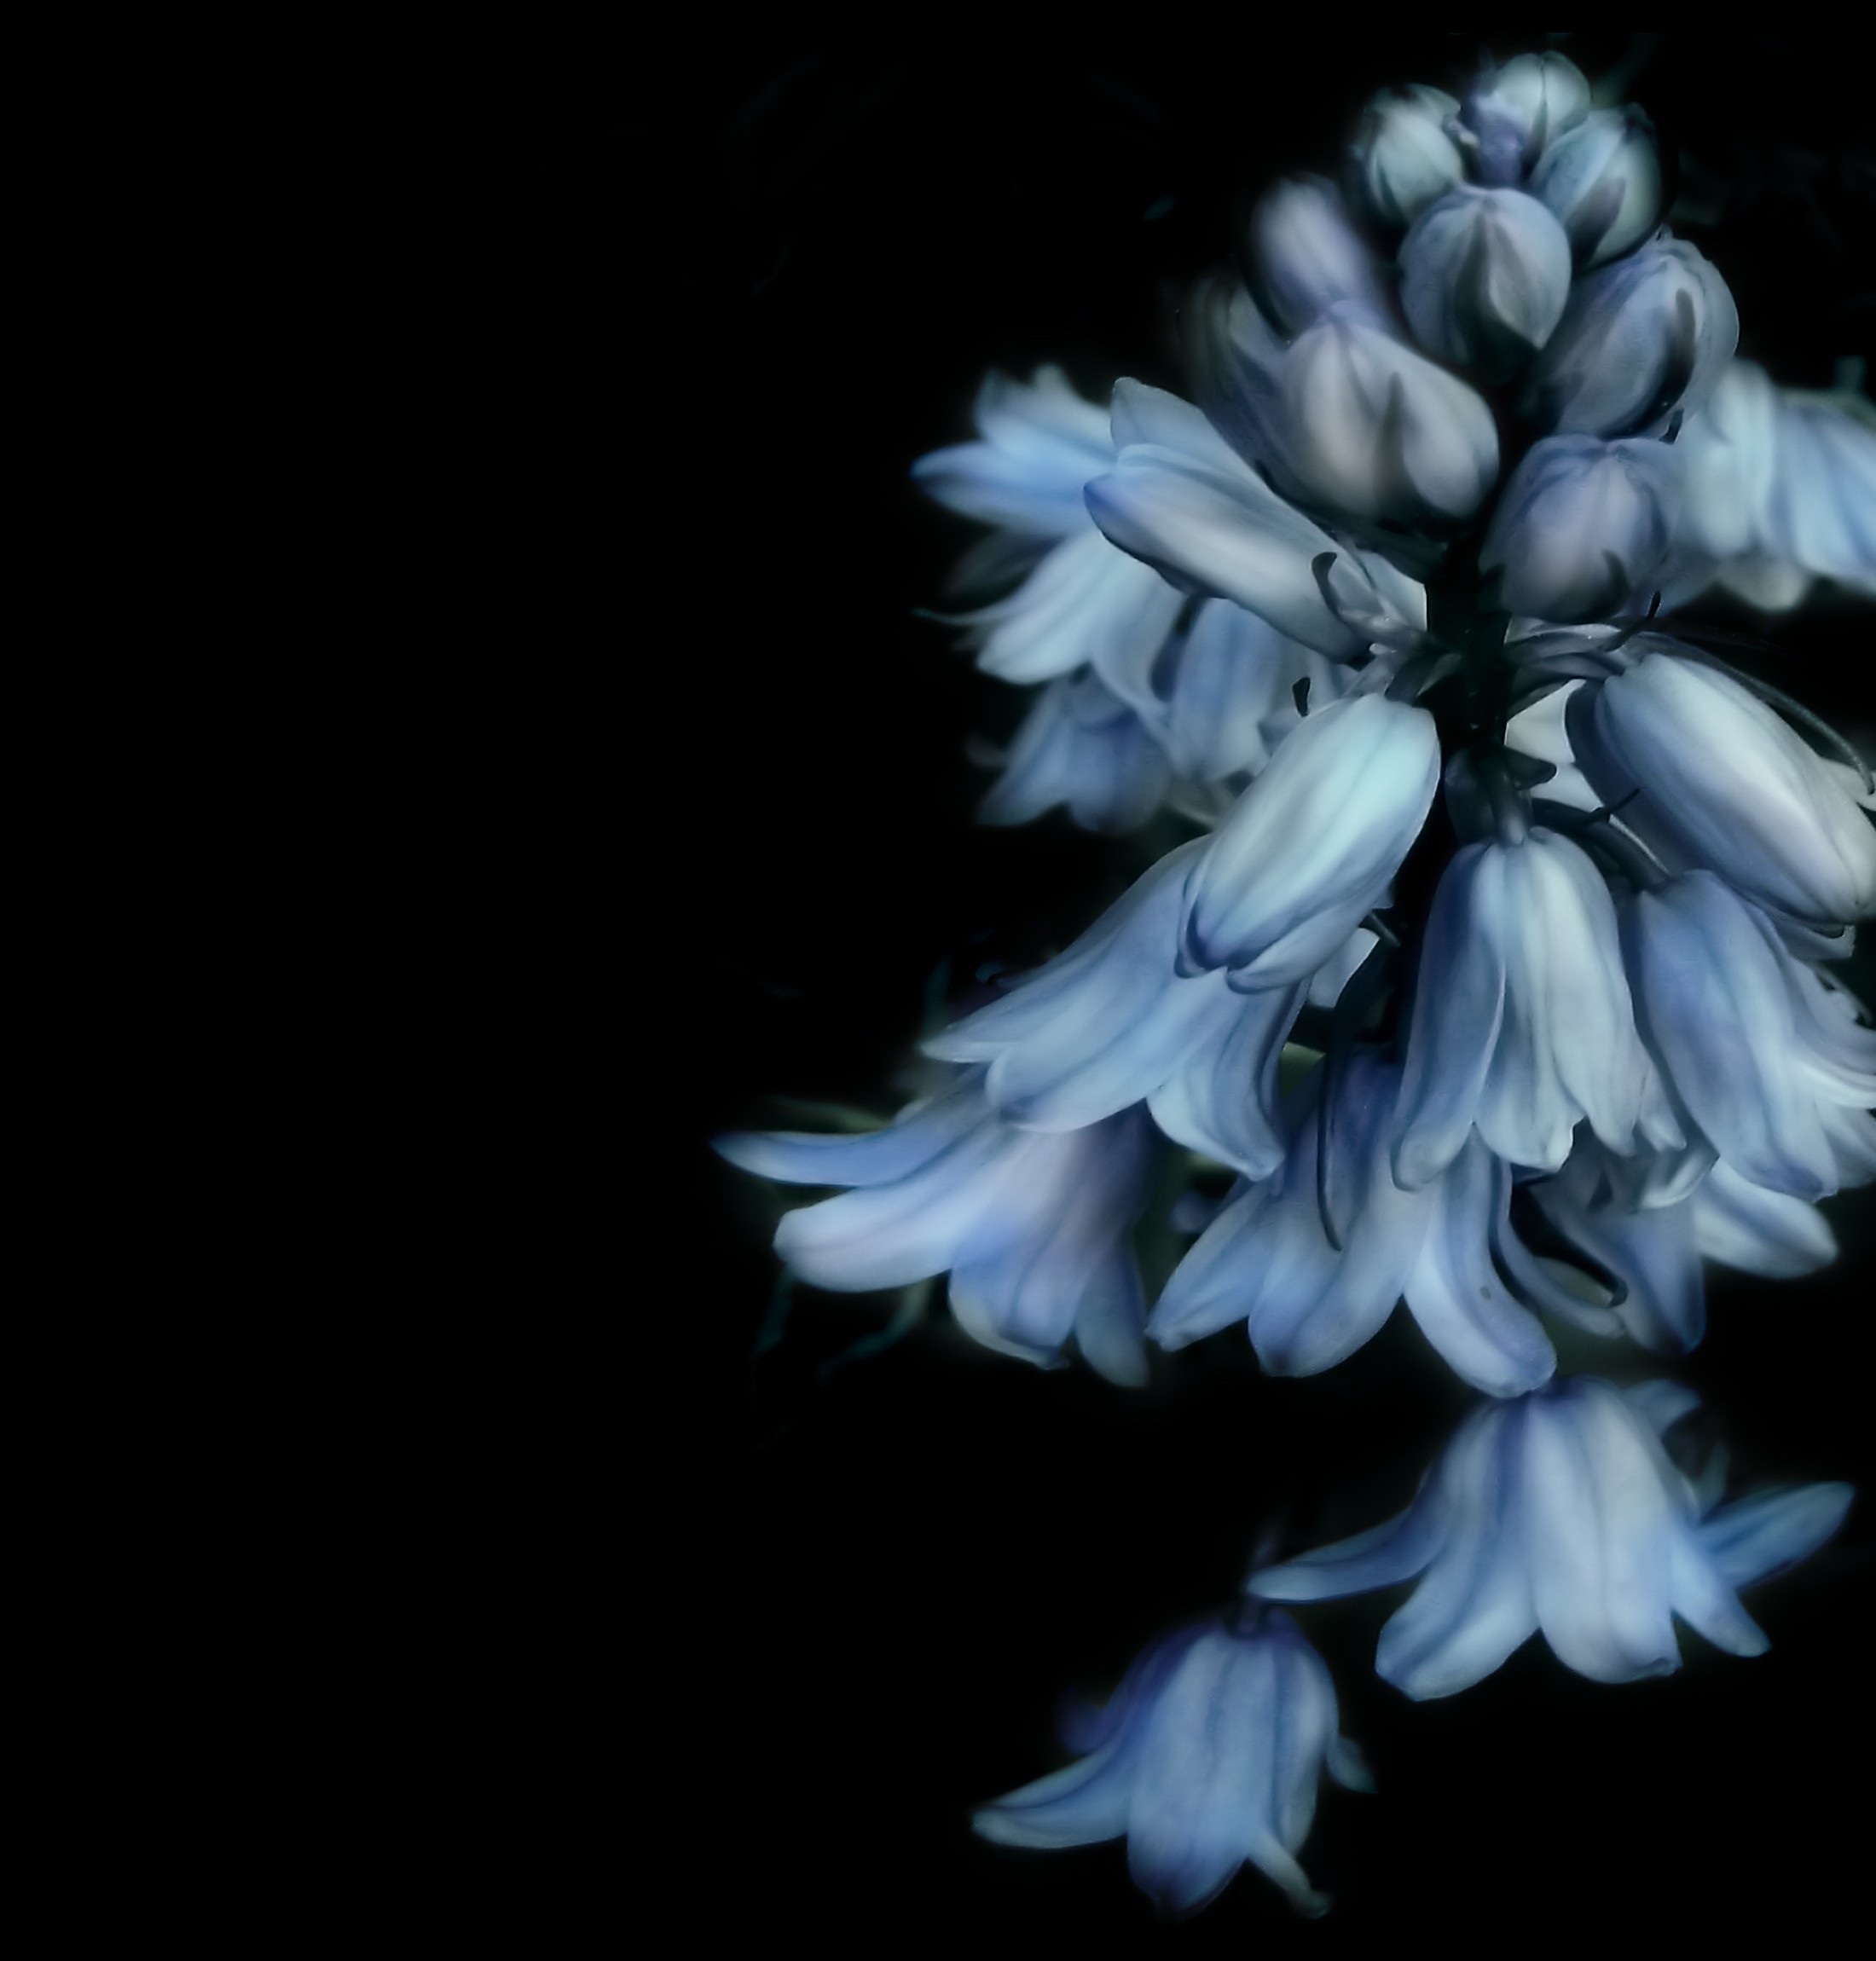
nature, black and white, plant, flower, petal, spring, blue, black, flora, blue flower, flowers, background, blue purple flower, macro photography, flowering plant, daisy family, bells flower, monochrome photography, land plant